William Benning Webb

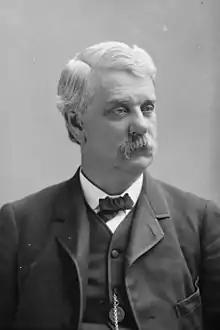

William Benning Webb (September 17, 1825 – March 13, 1896) was an American politician and attorney who was the Police Superintendent of Washington, D.C., and president of the board of commissioners for the District of Columbia, U.S., from 1886 to 1889. He was the first President of the Board of Commissioners to be born in Washington.